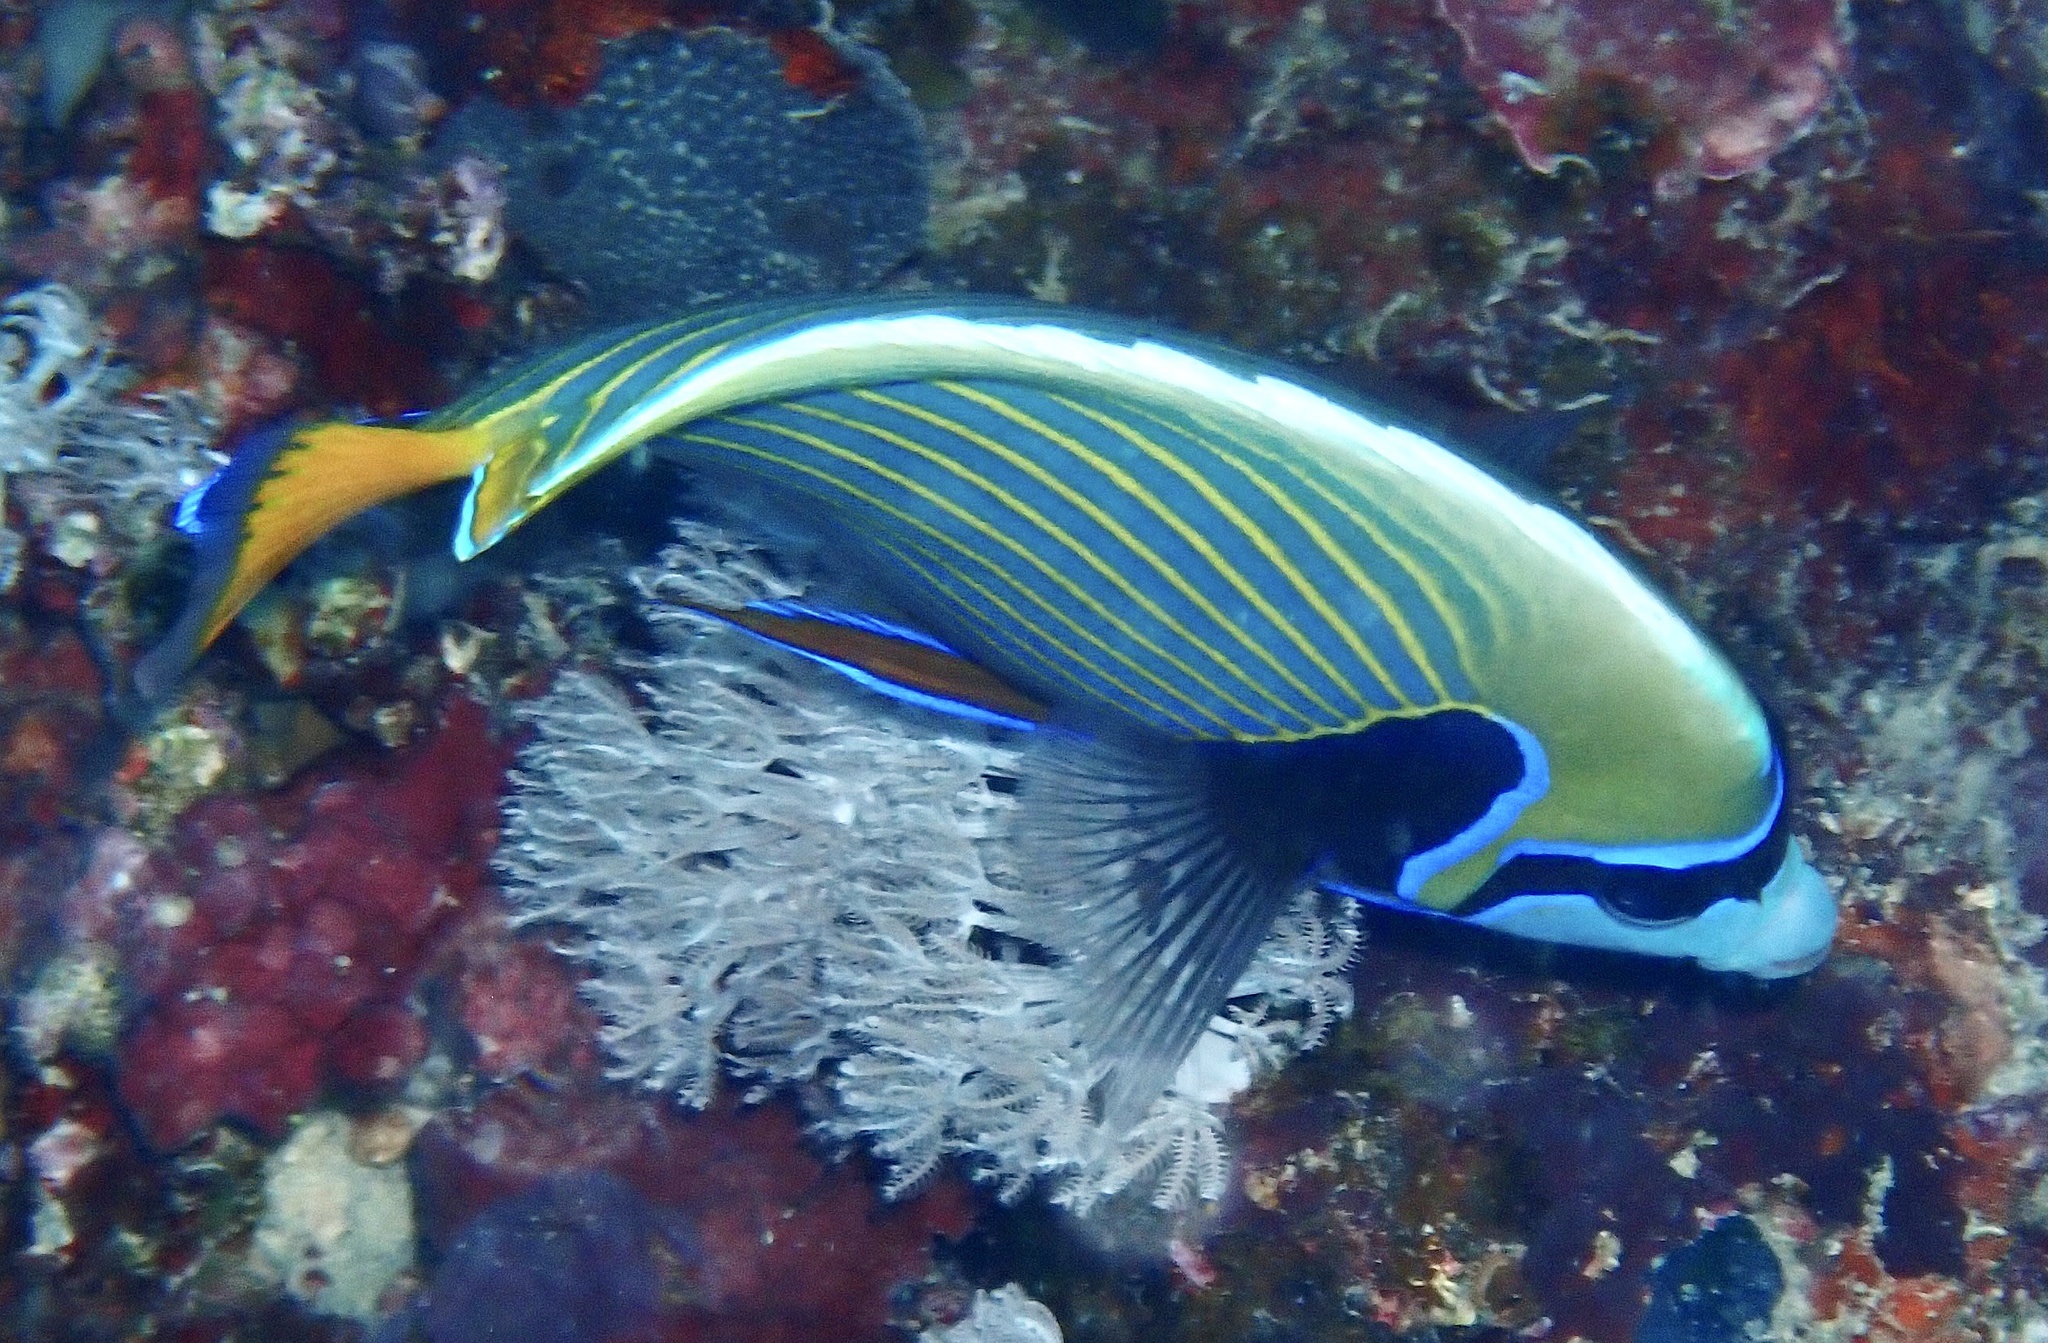
Pomacanthus imperator (Emperor Angelfish)